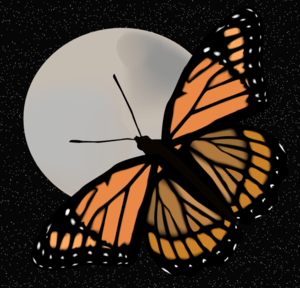
L' « effet papillon » est une expression qui résume une métaphore concernant le phénomène fondamental de sensibilité aux conditions initiales de la théorie du chaos. La formulation exacte qui en est à l'origine fut exprimée par Edward Lorenz lors d'une conférence scientifique en 1972, dont le titre était :
C comme crétin est le 14ᵉ épisode de la saison 19 de la série télévisée d'animation Les Simpson.